Liquid chromatography–mass spectrometry

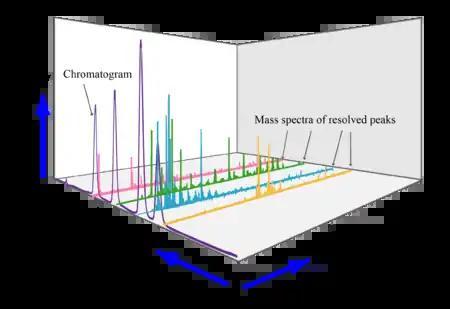

Mass spectrometry (MS) is an analytical technique that measures the mass-to-charge ratio ("m/z)" of charged particles (ions). Although there are many different kinds of mass spectrometers, all of them make use of electric or magnetic fields to manipulate the motion of ions produced from an analyte of interest and determine their "m/z." The basic components of a mass spectrometer are the ion source, the mass analyzer, the detector, and the data and vacuum systems. The ion source is where the components of a sample introduced in a MS system are ionized by means of electron beams, photon beams (UV lights), laser beams or corona discharge. In the case of electrospray ionization, the ion source moves ions that exist in liquid solution into the gas phase. The ion source converts and fragments the neutral sample molecules into gas-phase ions that are sent to the mass analyzer. While the mass analyzer applies the electric and magnetic fields to sort the ions by their masses, the detector measures and amplifies the ion current to calculate the abundances of each mass-resolved ion. In order to generate a mass spectrum that a human eye can easily recognize, the data system records, processes, stores, and displays data in a computer.